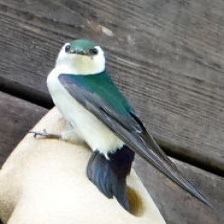
Species: VIOLET GREEN SWALLOW
Scientific name: TACHYCINETA THALASSINA